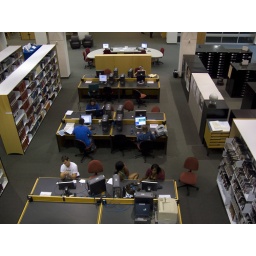
shot taken from the upper floor in the FGCU library